Riodinidae

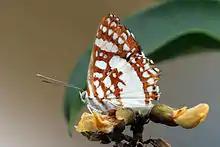
"Ariconias glaphyra" in the Pantanal, Brazil

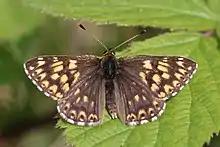
Duke of Burgundy ("Hamearis lucina")

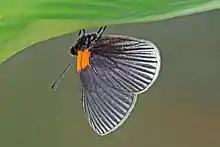
White-rayed metalmark ("Hades noctula")

Riodinidae is the family of metalmark butterflies. The common name "metalmarks" refers to the small, metallic-looking spots commonly found on their wings. The 1,532 species are placed in 146 genera. Although mostly Neotropical in distribution, the family is also represented both in the Nearctic, Palearctic, Australasian ("Dicallaneura"), Afrotropic ("Afriodinia", "Saribia"), and Indomalayan realms.